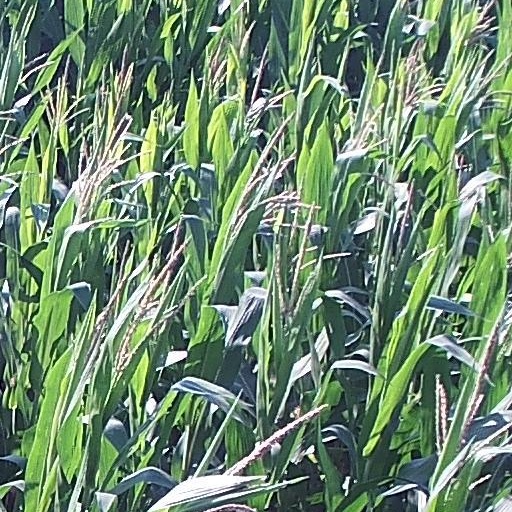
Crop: maize; corn